2014 FIFA World Cup final

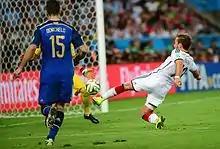
Close-up view from the left of Götze hitting the ball, with the Argentine goalkeeper visible, partly obscured by defender Demichelis

Early in the first half of extra time, Schürrle received a pass in front of goal from Götze, but his close-range shot was stopped by Romero. This was followed by a break upfield by Messi and Agüero with only two defenders covering, but Boateng was able to intercept and clear the danger. Five minutes later, a lob by Rodrigo Palacio over Neuer went just wide after the forward jumped on a mistake by Hummels in the German penalty area. At the halfway point in extra time, Murray wrote that Argentina were "offering very little up front" and speculated that many of the players might be "thinking about penalties already". Alan Tyers of "The Daily Telegraph" noted that Messi did not "look quite the ticket" and that he had not been playing well since half time. In the second half of extra time, Germany broke the deadlock when Götze scored in the 113th minute. Schürrle raced past two defenders on the left before crossing into the penalty area, where Götze controlled the ball on his chest and then volleyed left-footed into the net. Müller had a chance to double Germany's lead shortly afterward when he dribbled past two defenders, but his shot across the net was too wide. Late in extra time, Messi had an opportunity to equalise from a free kick within goal-scoring distance, but his attempt flew high over the crossbar. That proved to be the last action of the game as the final whistle was blown, confirming Germany's 1–0 victory.